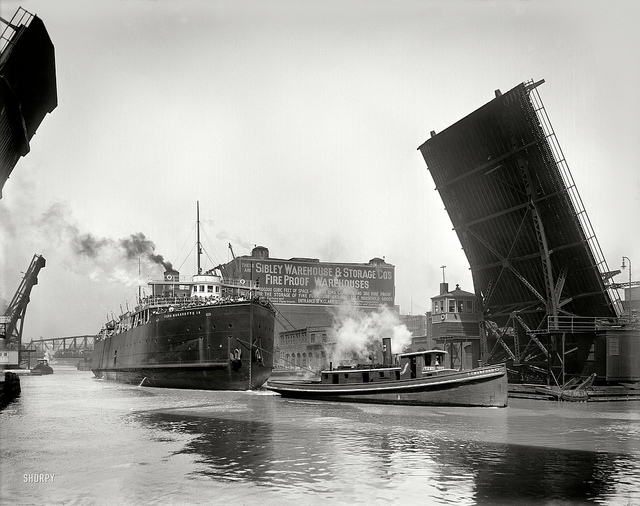
A small boat that is pulling a larger boat.